Barbarian invasions into the Roman Empire of the 3rd century

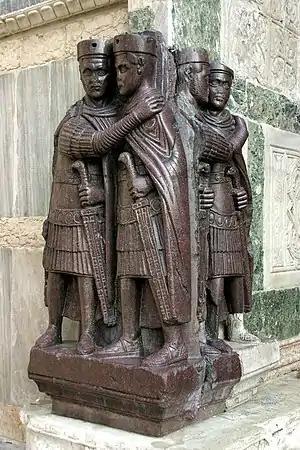
The tetrarchs, a porphyry sculpture looted in Constantinople in 1204 (St. Mark's Basilica in Venice)

With the death of the emperor Numerian in November 284 (to whom his father Carus had entrusted the Roman East), and the subsequent refusal of the eastern troops to recognize Carinus (Carus' eldest son) as their natural successor, Diocletian, a very capable general, was elevated to the imperial purple. The resulting civil war saw Carinus at first prevail over the Pannonian armies of the usurper Julian, and later the defeat of his armies by Diocletian at the Margus River, near the ancient city and legionary fortress of Singidunum. Carinus died due to a conspiracy of his own generals (spring of 285).